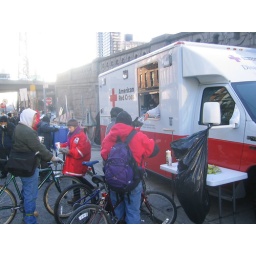
Offering coffee, hot chocolate, and granola bars to people walking over the bridge